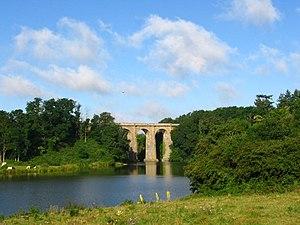
Extrémité nord-est du lac de Ribou (Maine-et-Loire), viaduc de l'ancienne ligne Cholet-Bressuire.
Le lac de Ribou, situé à 4 km au sud-est de Cholet, propriété de la ville, est un important plan d'eau artificiel bordé par un complexe de plein air et de loisirs.